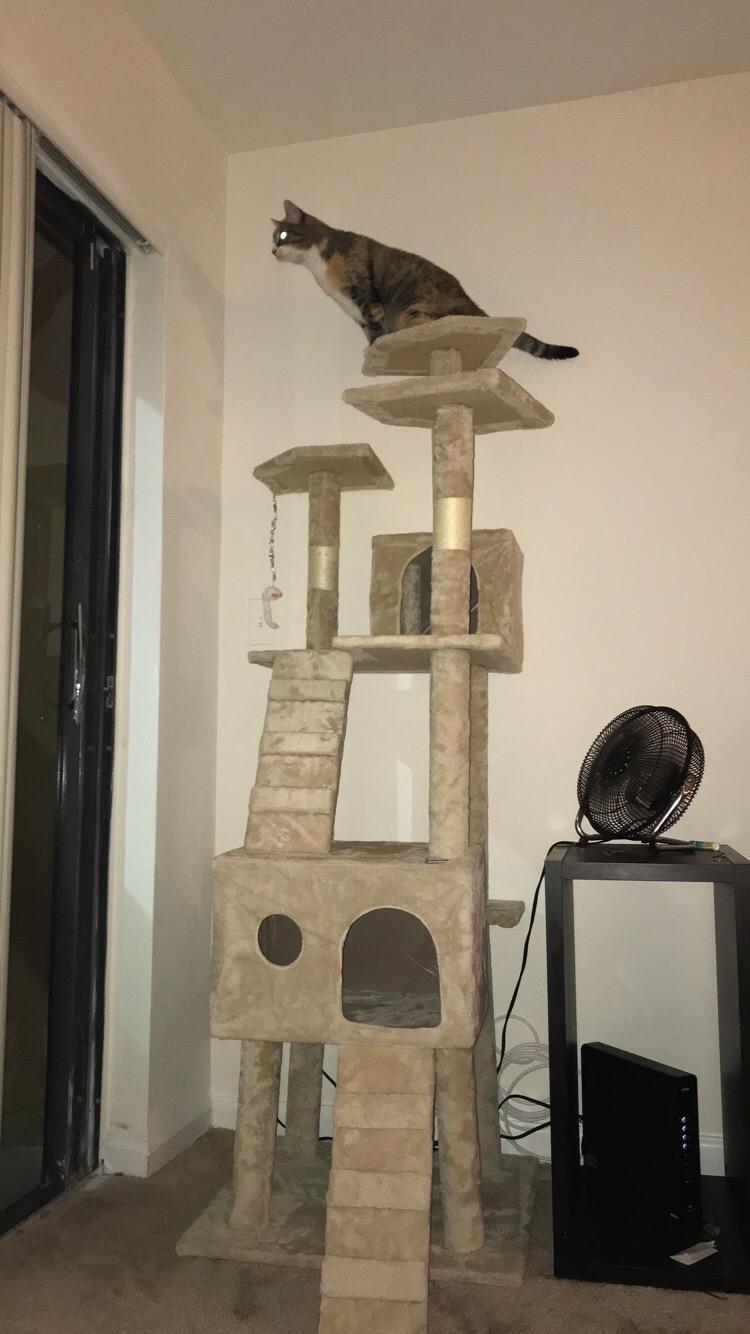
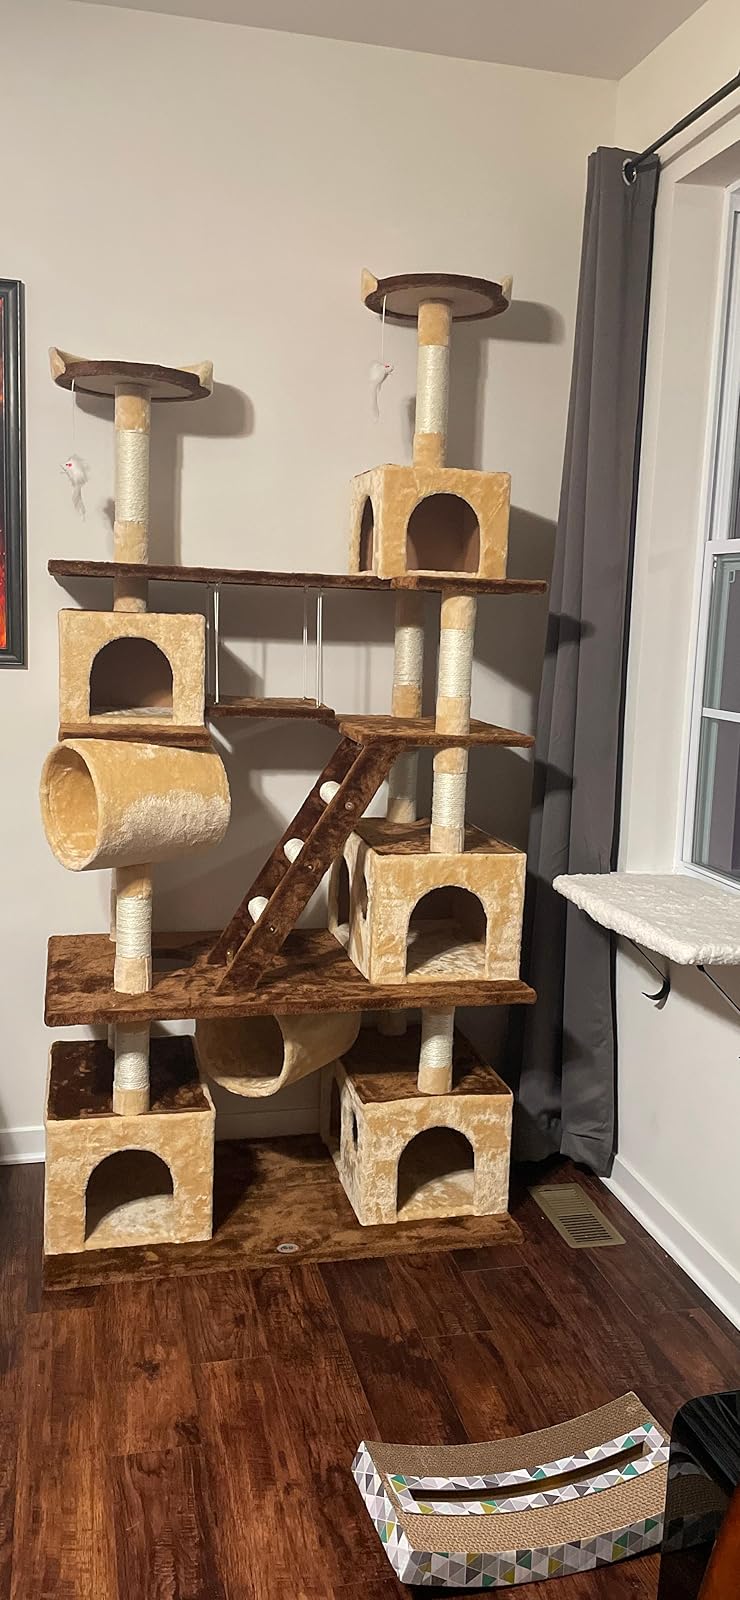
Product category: items_cat tree
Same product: no